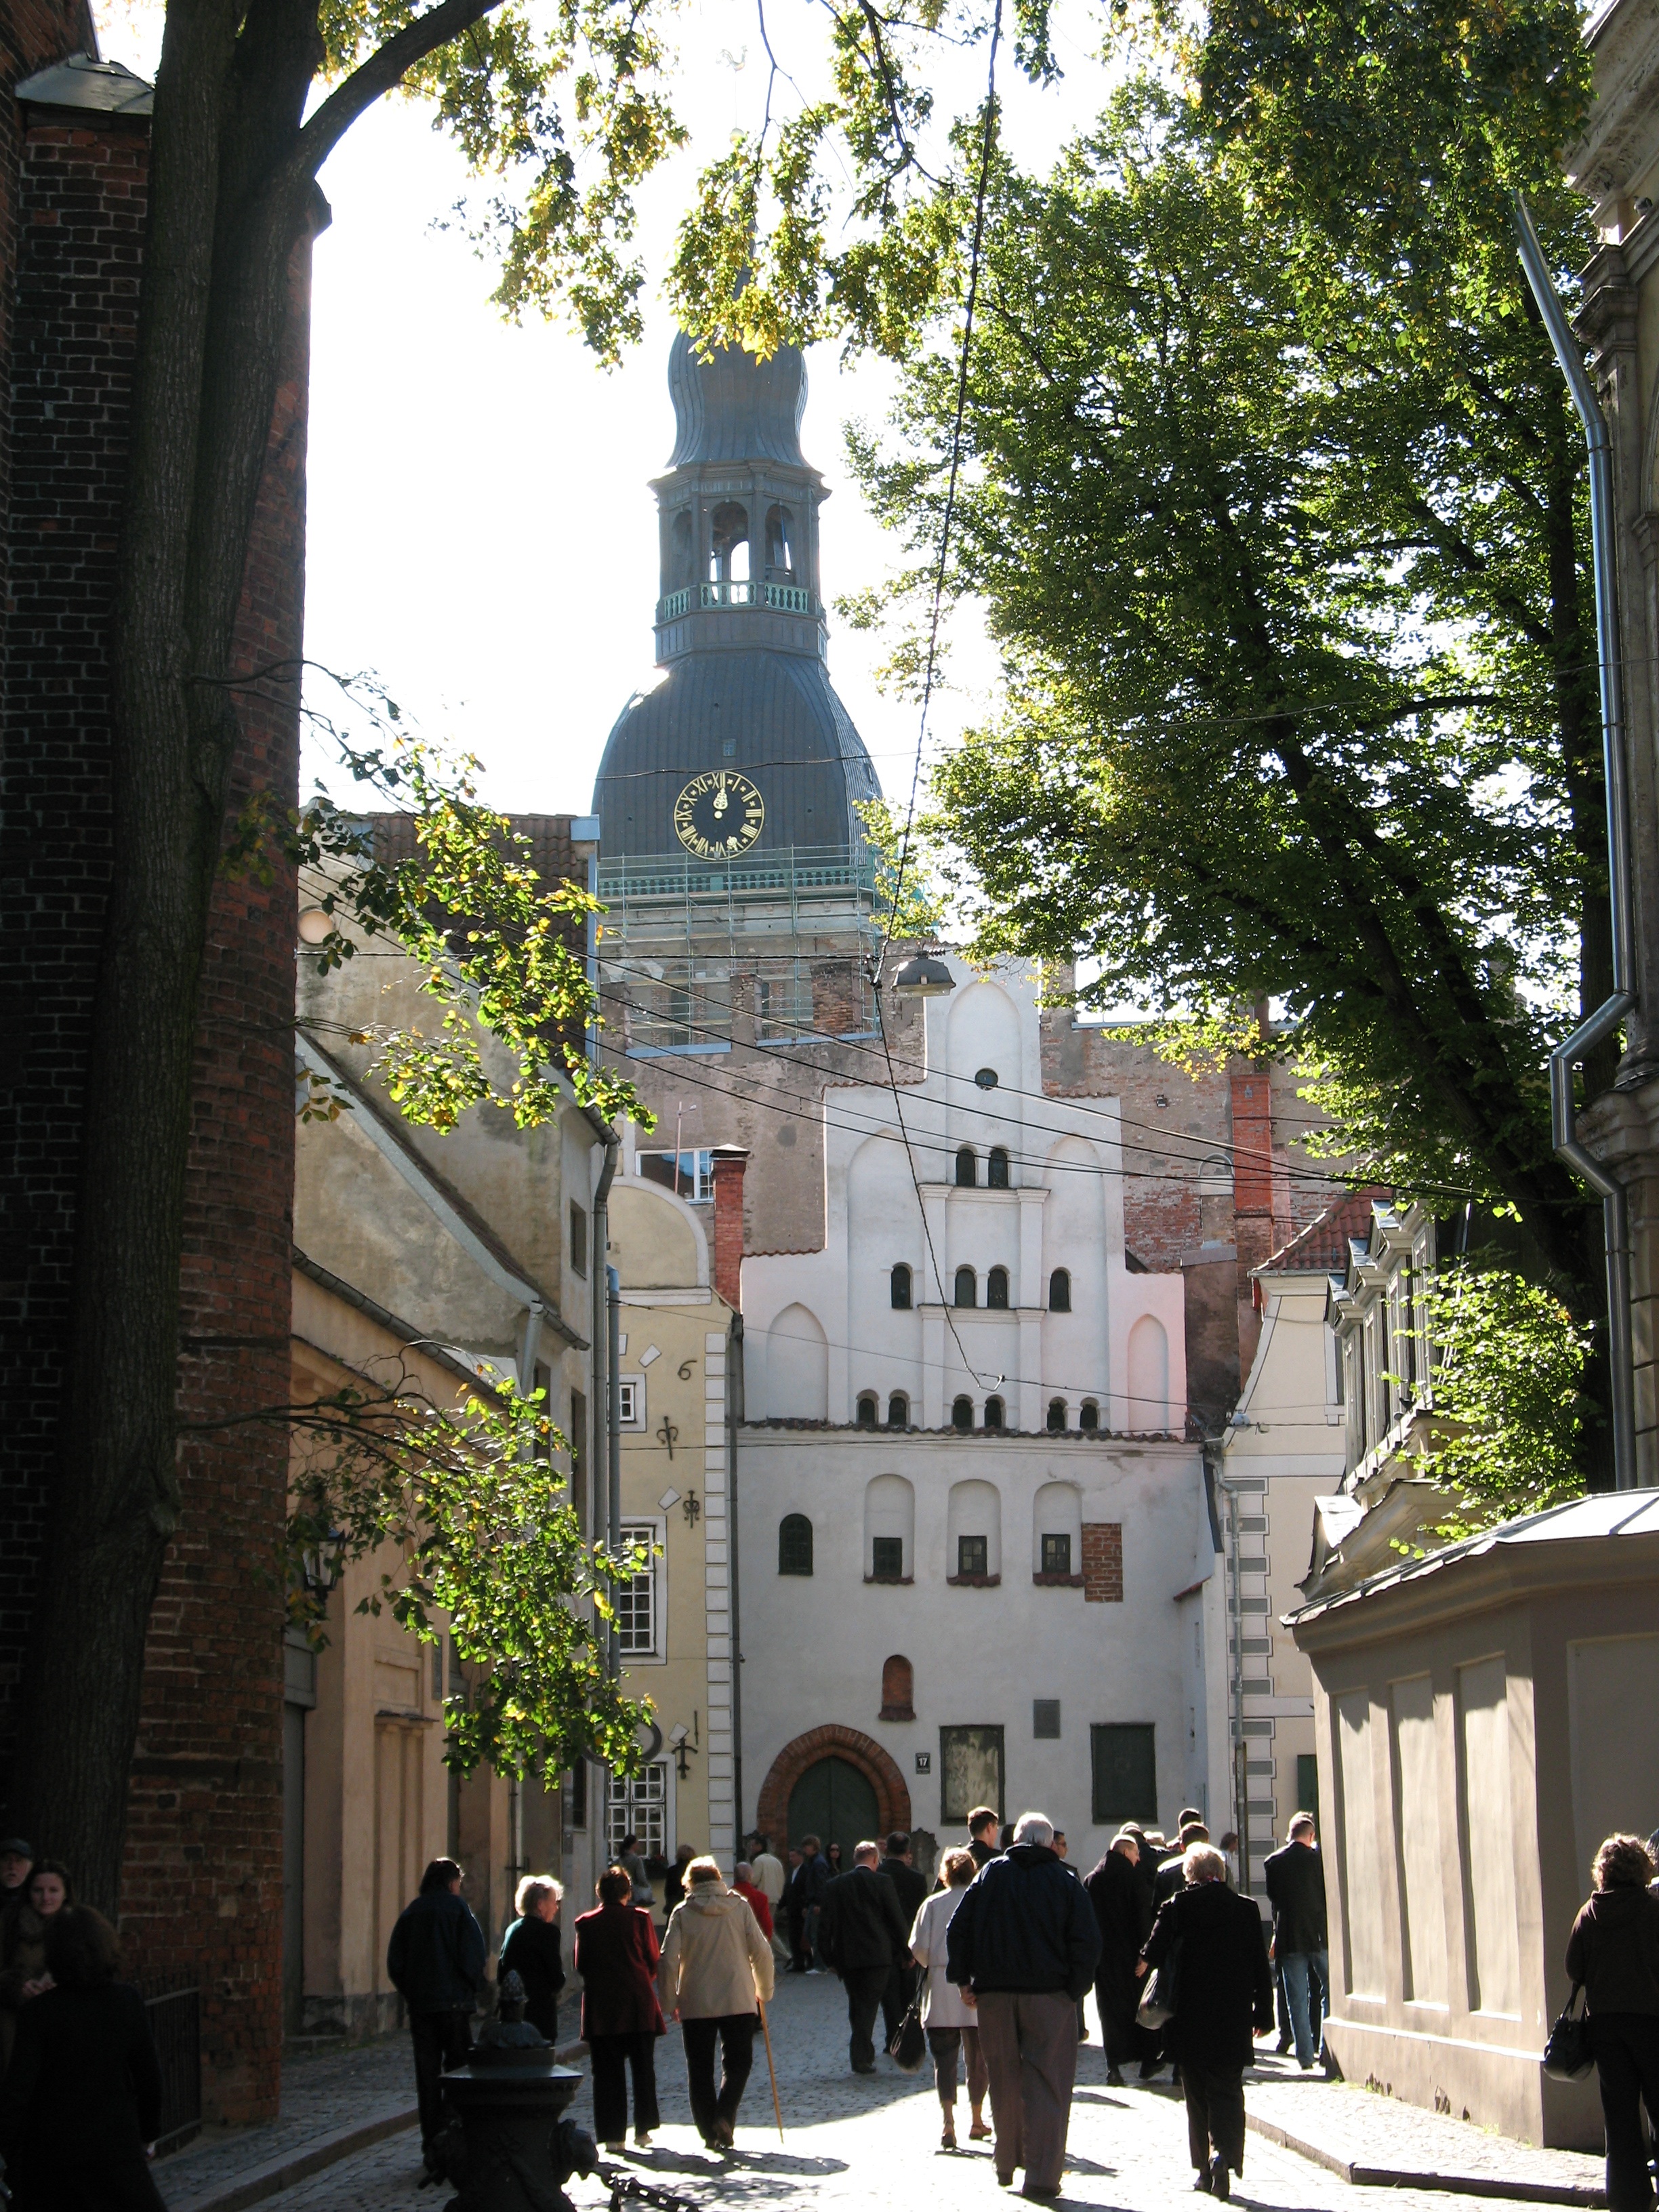
street, town, city, monument, downtown, plaza, tourism, town square, riga, latvia